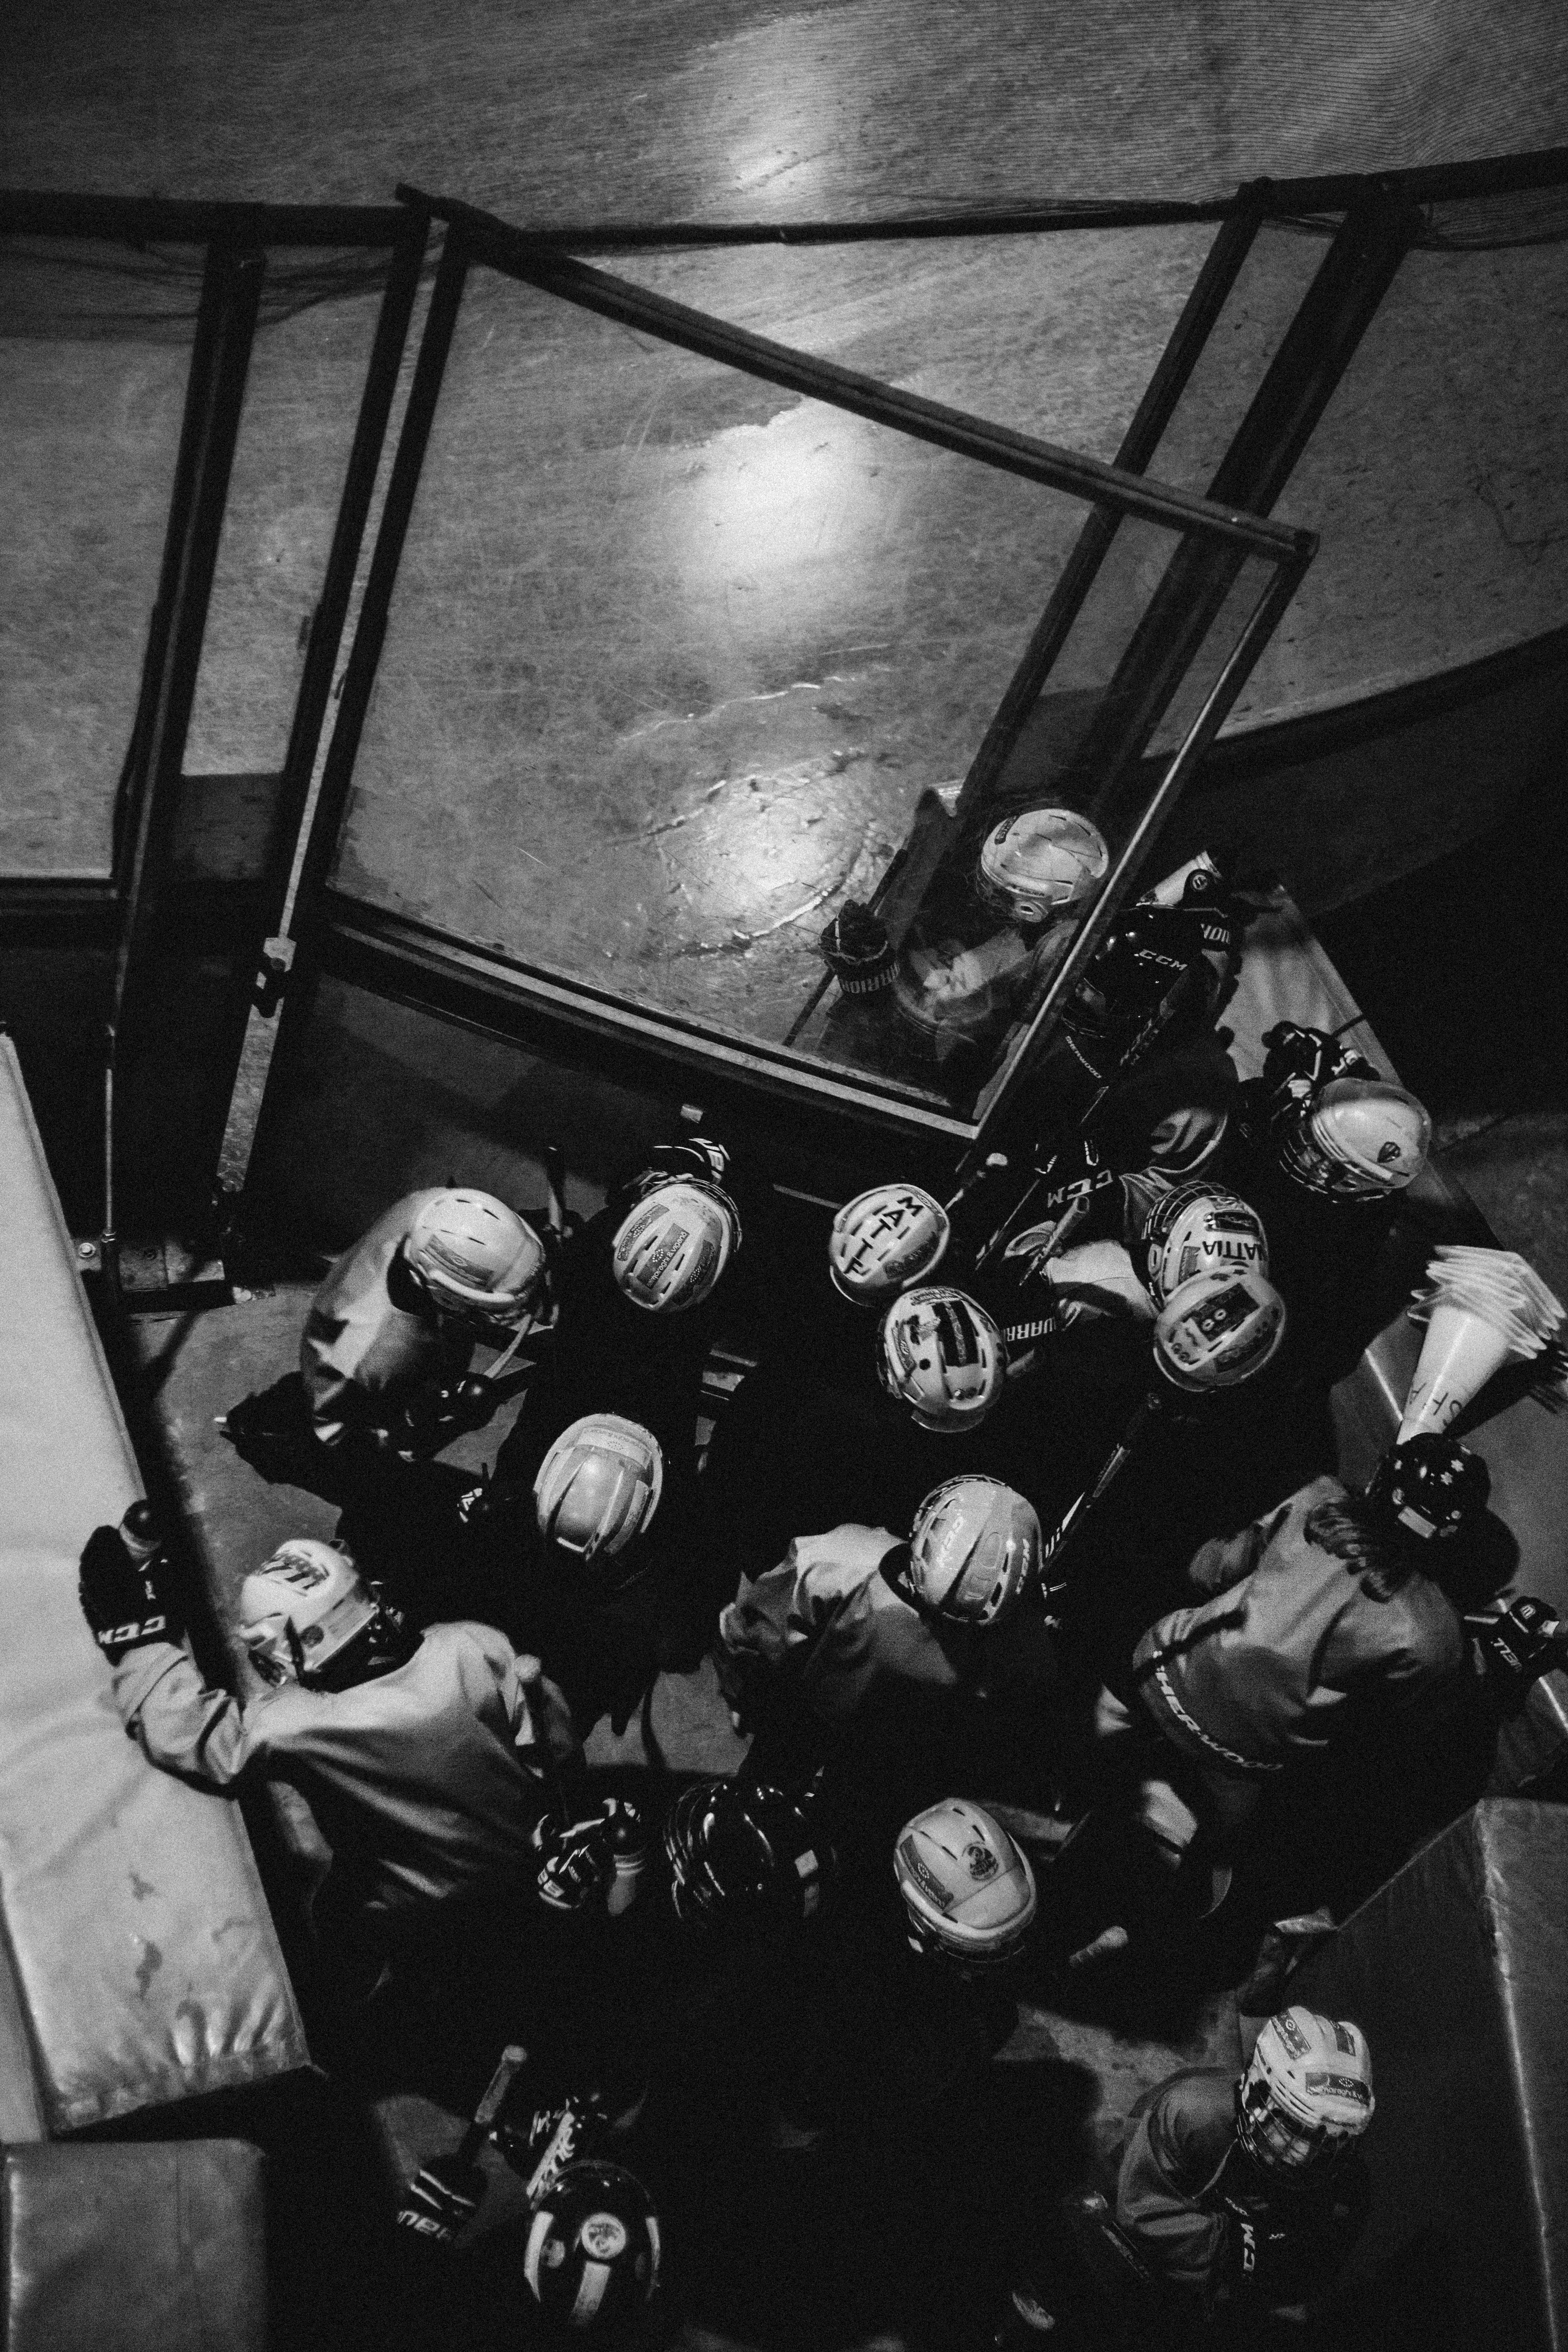
black and white, monochrome, photography, monochrome photography, personal protective equipment, plant, vehicle, style, still life photography